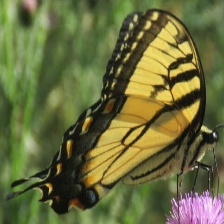
Species: YELLOW SWALLOW TAIL